Virgin of the Rocks

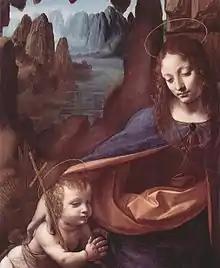
Detail, London

Another difference is in the colouring of the robes, particularly those of the angel. The London painting contains no red, while in the Louvre painting, the angel is robed in bright red and green, with the robes arranged differently from those of the angel in London. The London version contains traditional attributes missing from the Louvre version, the haloes and John's traditional cruciform reed staff. Davies says it is "not certain" if these details which are painted in gold are contemporary with the painting or have been added by a later artist. The details of the flowers are also quite different in the two paintings, with those in the Louvre painting being botanically accurate, and those in the London painting being fanciful creations.